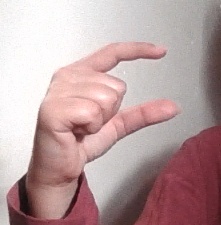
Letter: dal